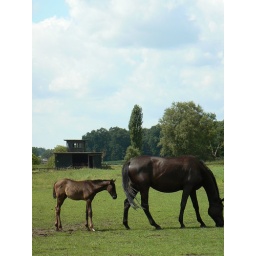
092 a horse pasture in the middle of the forest